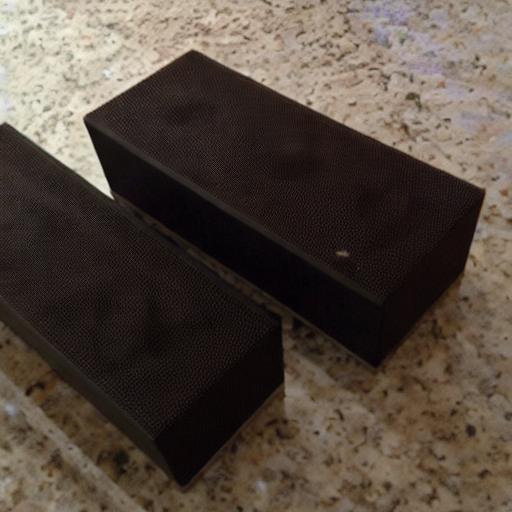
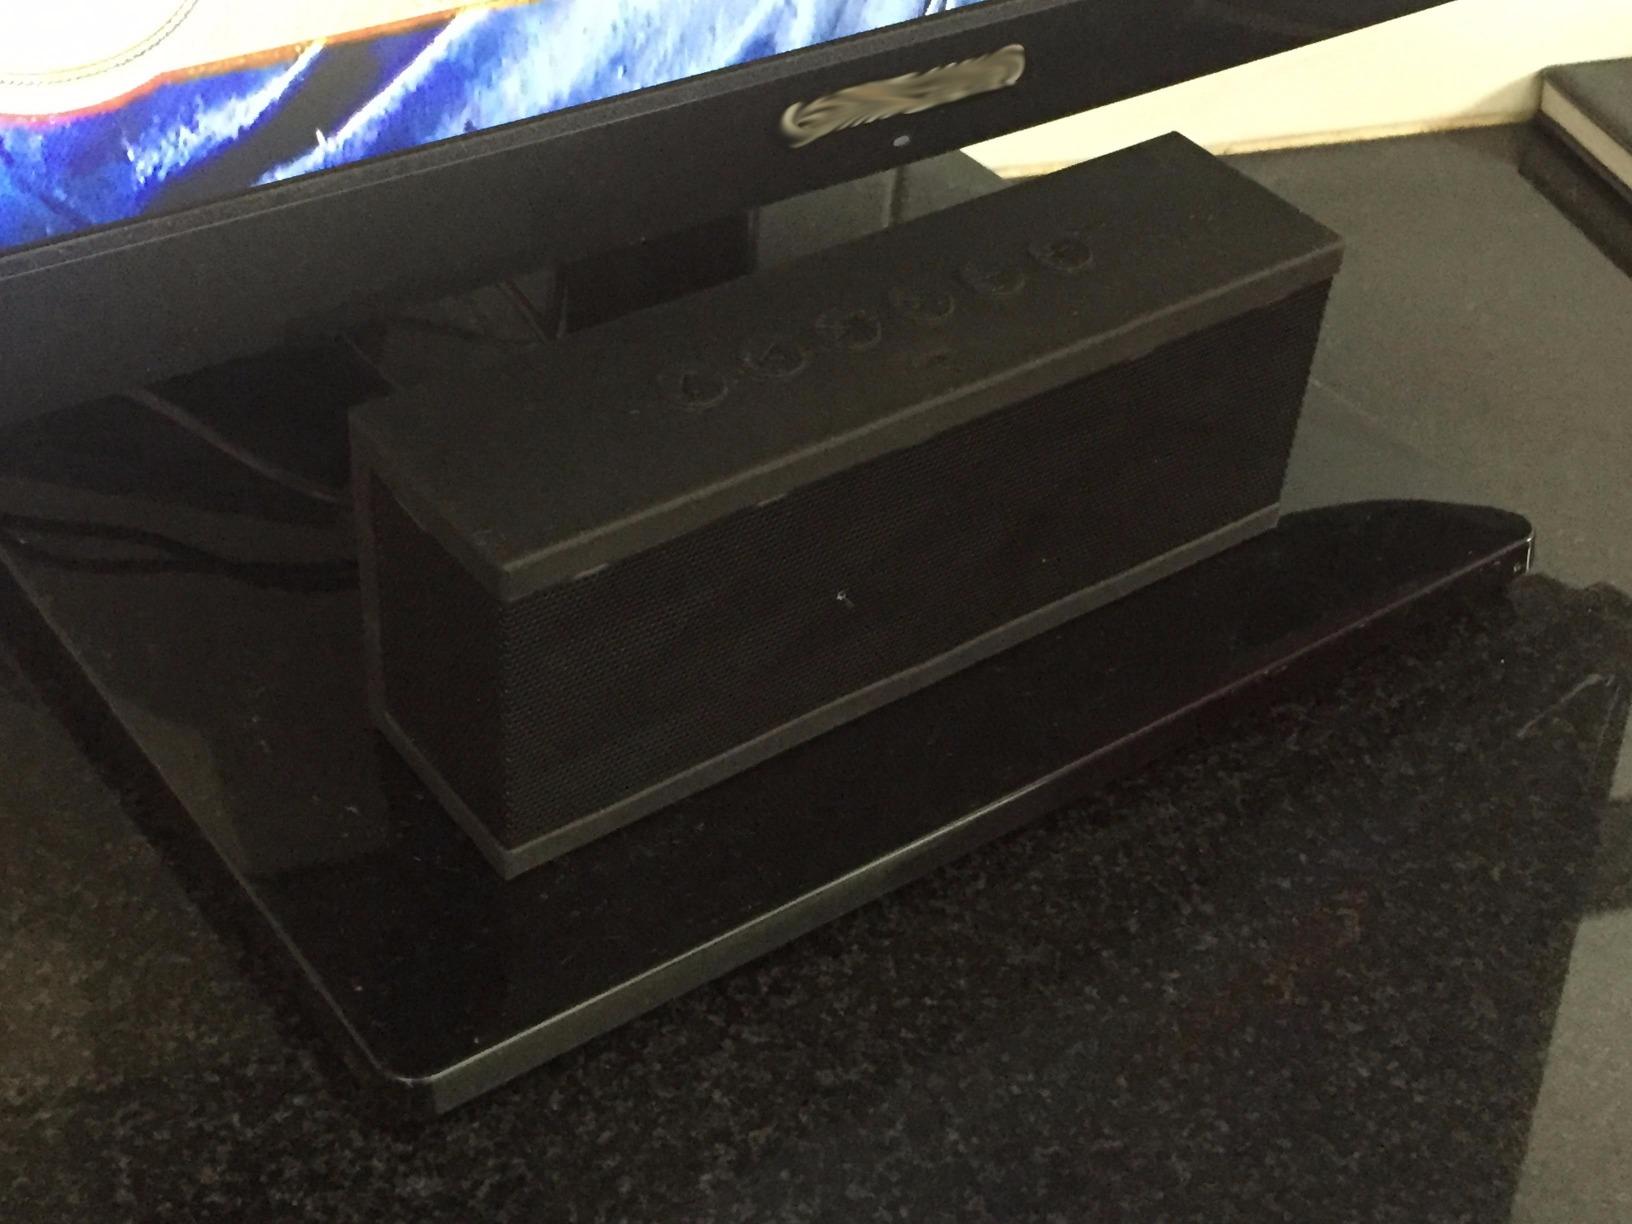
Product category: speaker
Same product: no